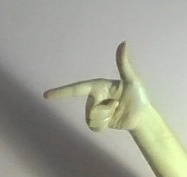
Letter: yaa